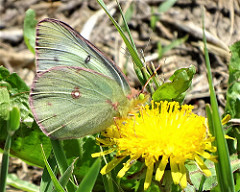
Flower: dandelion